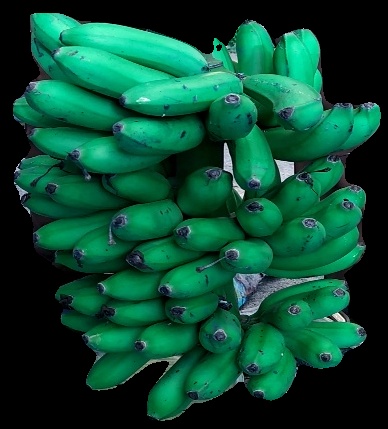
Variety: rasbale
Grade: grade1